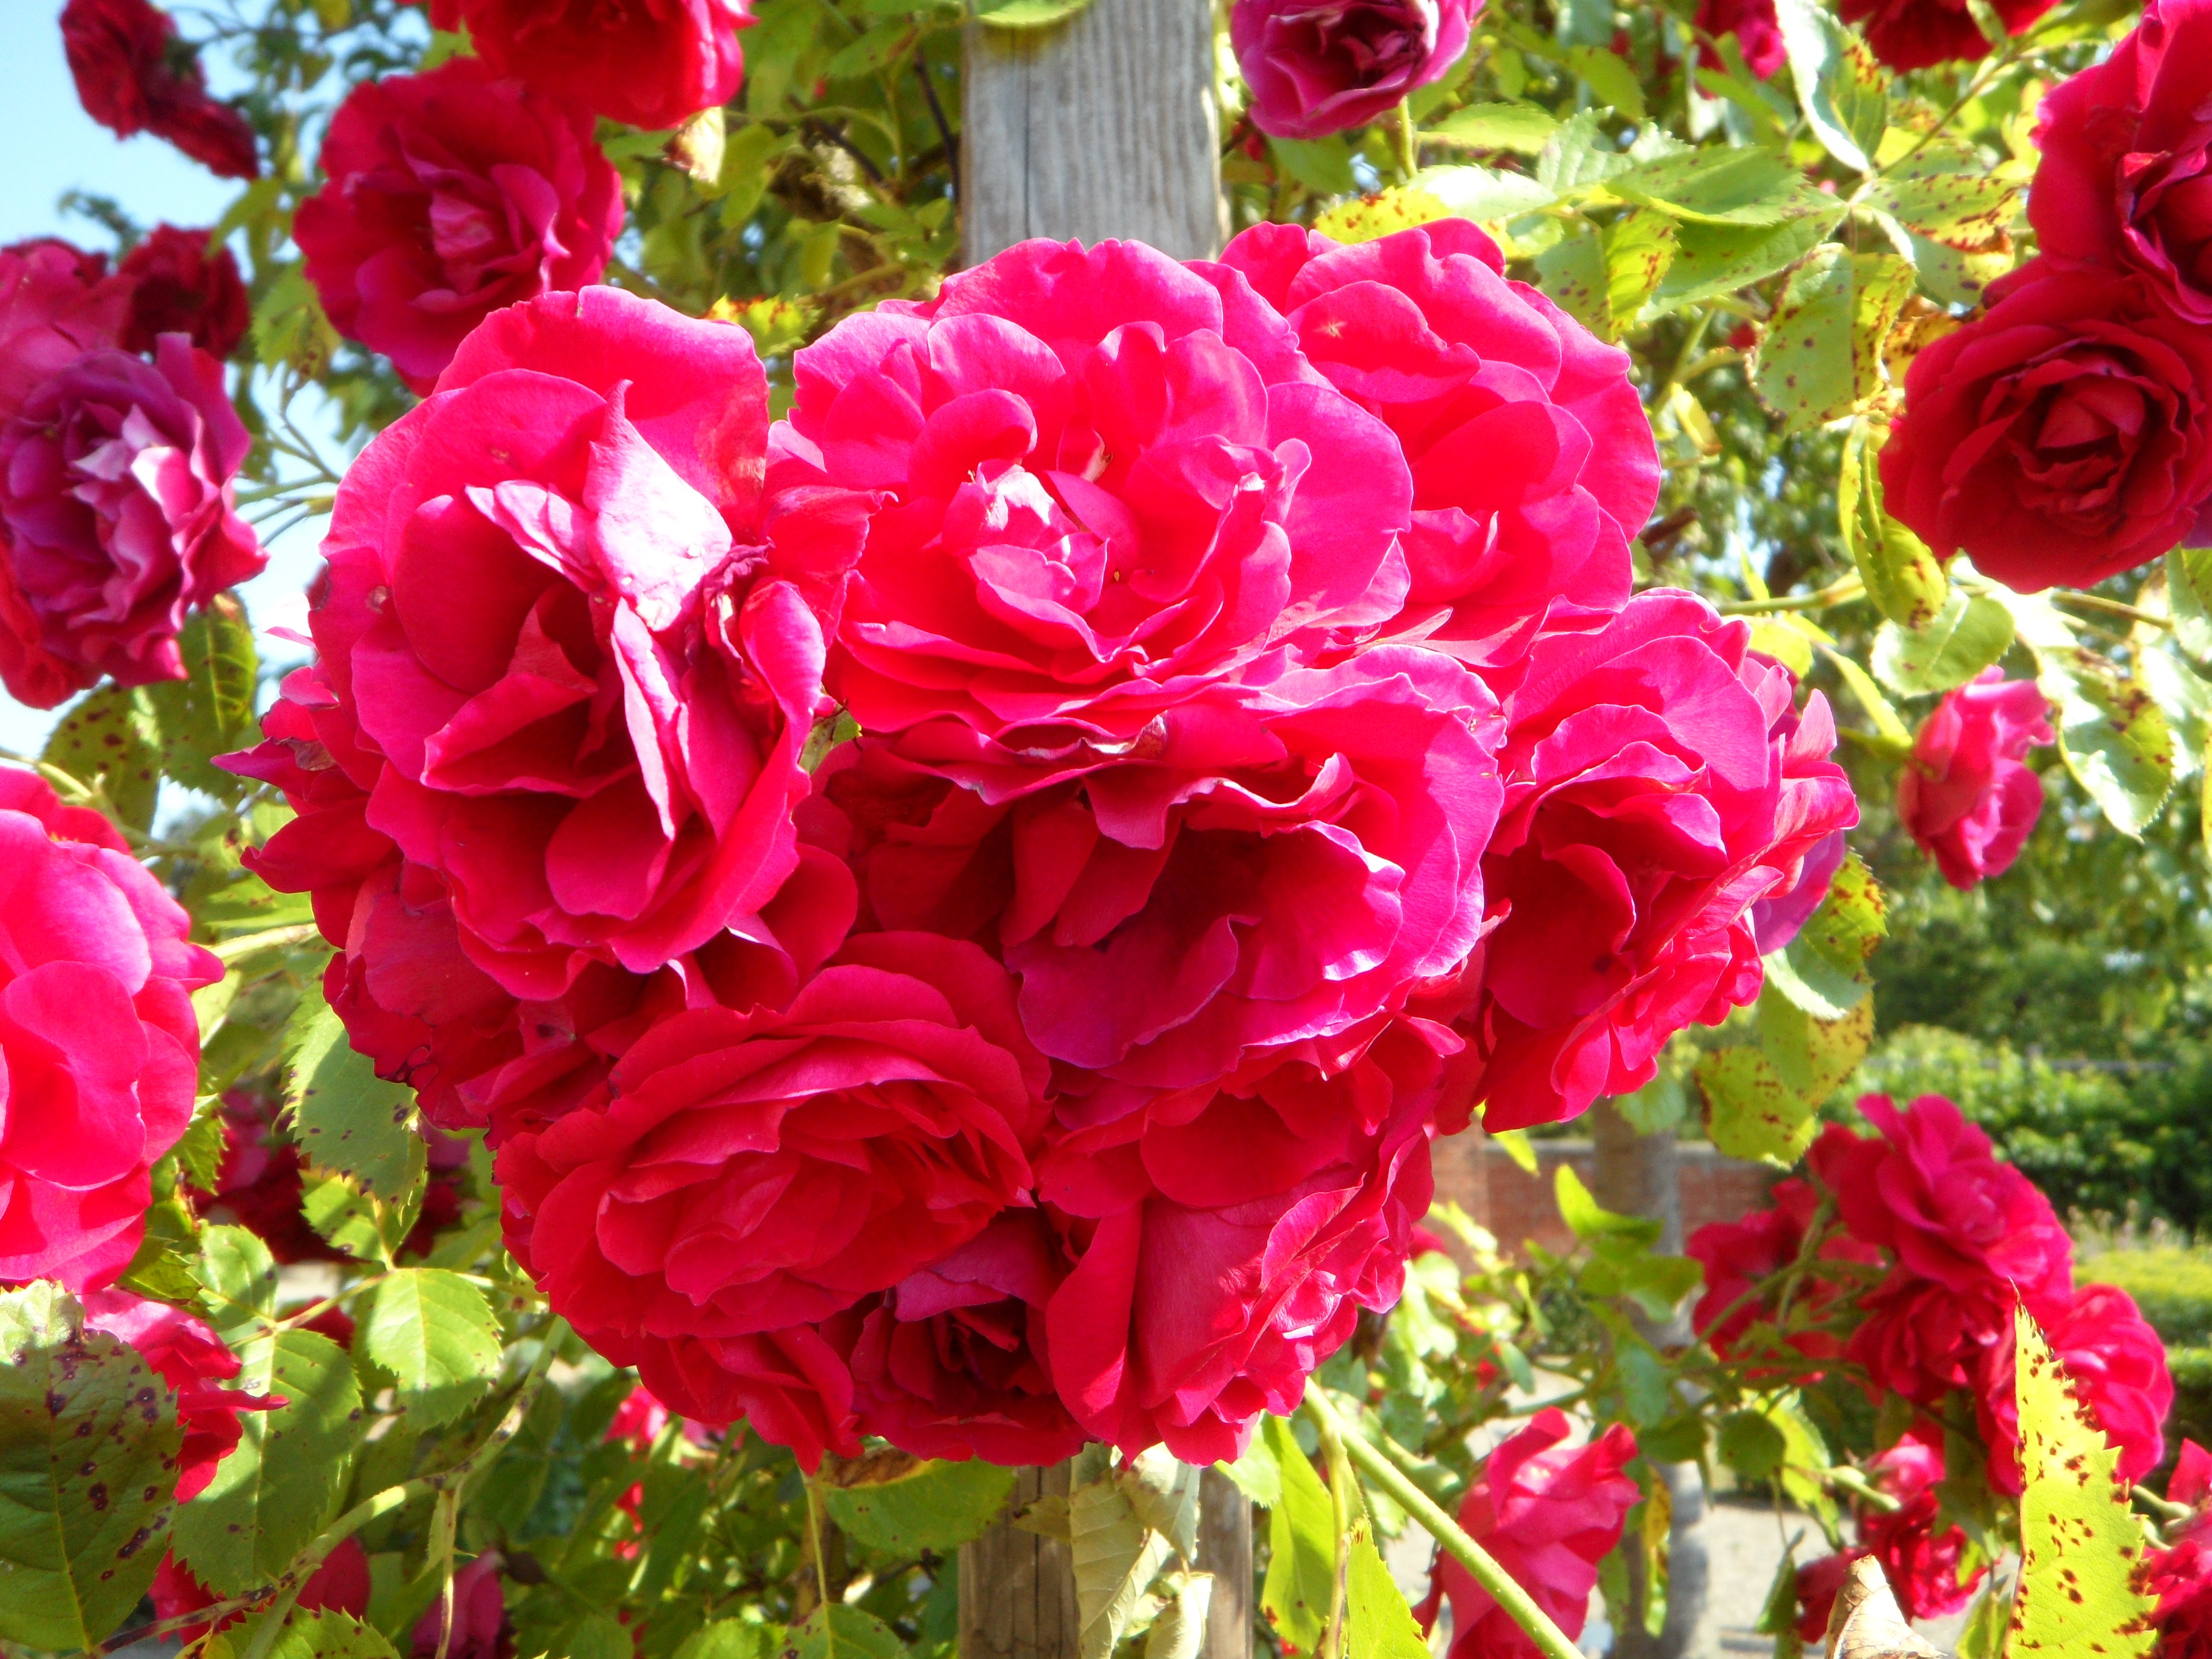
plant, flower, petal, bloom, summer, rose, garden, pink, flowers, roses, floribunda, fragrance, flowering plant, garden roses, rose family, climbing roses, rose trellis, annual plant, land plant, rosa centifolia, rose order